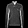
Label: Pullover